Kronosaurus

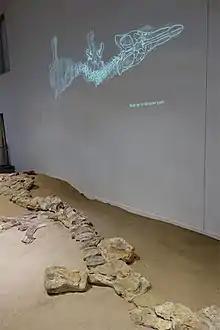
Assigned specimen in "Kronosaurus" Korner museum, Queensland

Although the only currently recognized species of "Kronosaurus" is "K. queenslandicus", several authors have suggested the existence of additional species within the genus. In 1982 and again in 1991, Ralph Molnar expressed doubts as to whether the Harvard skeleton (MCZ 1285) belonged to the species "K. queenslandicus", given that it was discovered in a locality distinct from that of the first known specimens, namely in the older Wallumbilla Formation. The author therefore suggests that this specimen would belong to another species of "Kronosaurus" characterized by a deeper and more robust skull than those coming from the Toolebuc Formation. A study published in 1993 also attributes the specimen under the name "Kronosaurus" sp., the authors following the same opinion as Molnar. However, as White indicates in his description of the specimen in 1935, much of the skull roof is not preserved and is mostly restored in plaster, the real proportions being therefore uncertain. In his 2009 thesis, McHenry nevertheless continues to refer the specimen to "K. queenslandicus" because of its taphonomic distribution and certain traits which may be consistent with other specimens discovered in the Toolebuc Formation. To determine whether this statement is true, only a CT scan could reveal the presence of the true notable differences within this reconstructed plaster specimen.